Avyakta Upanishad

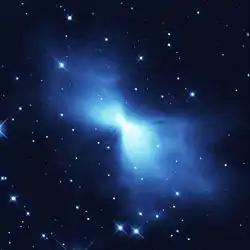
There was nothing, then appeared light, then universe states Avyakta Upanishad

The Avyakta Upanishad (IAST: Avyakta Upaniṣad) is a Sanskrit text and a minor Upanishad of Hinduism. It is one of 16 Upanishads attached to the Samaveda, and classified under the 17 Vaishnava Upanishad.